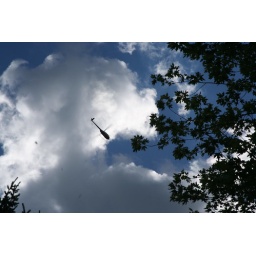
According to the paper the Governor of Wisconsin was to be flying over Fort Atkinson, Wisconsin, today.